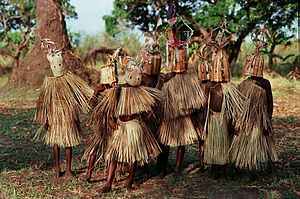
Overgangsrite
9-10-årige drenge fra den Malawiske Yao-stamme, ved en omskærings- og indvielses-ceremoni.
En overgangsrite er en religionsvidenskabelig ritualmodel, der benyttes ved analyse af ritualer knyttet til forandringer i social status og overgange fra en tilstand til en anden. Overgangsriter betegner altså de ritualer der bruges ved forandringer, kriser eller ændringer af menneskers eller et objekts status. Denne ritualtype bruges særligt når et menneskes sociale status ændres eller træder ind i et nyt stadium i livet; og modsat kalenderens helligdage udføres disse ritualer ikke nødvendigvis på bestemte dage, men når situtionen kræver det. De mest udbredte begivenheder, hvor en overgangsrite tilknyttes er bl.a. fødsel/dåb, indtrædelse i de voksnes rækker, indvielse i en religiøs sammenhæng, ægteskab og død. Andre former for ændringer af en persons status kan dog også kræve en overgangsrite, men hvilke begivenheder, der opfattes som vigtige, varierer fra kultur til kultur.